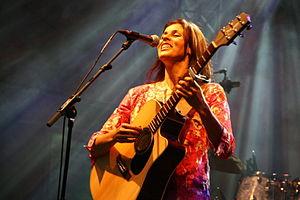
Le 23 août, ou 23 aout, est le 235ᵉ jour de l’année du calendrier grégorien ; le 236ᵉ, en cas d’année bissextile. Il reste 130 jours, avant la fin de l’année.